Wawasan Nusantara

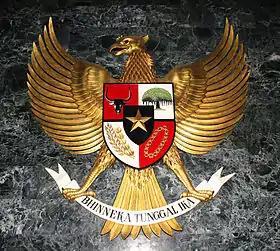
The golden Garuda Pancasila in Monas bearing the symbols of Pancasila, the national ideology of Indonesia.

Pancasila values underlie the development of the wawasan nusantara concept. These values are: